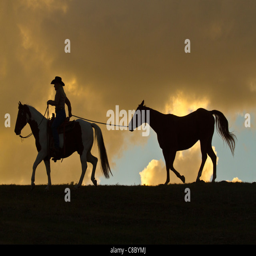
silhouette of a cowgirl leading a second horse against a dramatic cloudy setting sun